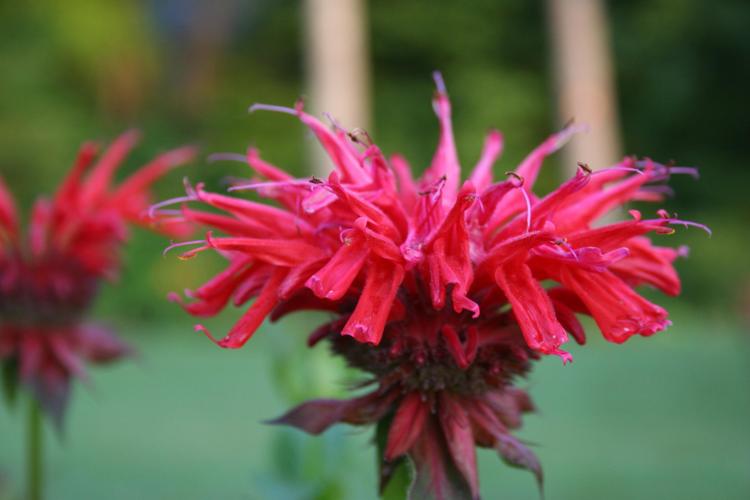
Label: bee balm